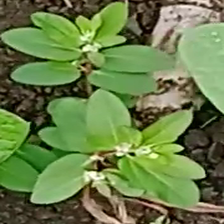
Weed species: Graceful_Sandmart_(Euphorbia hypericifolia)